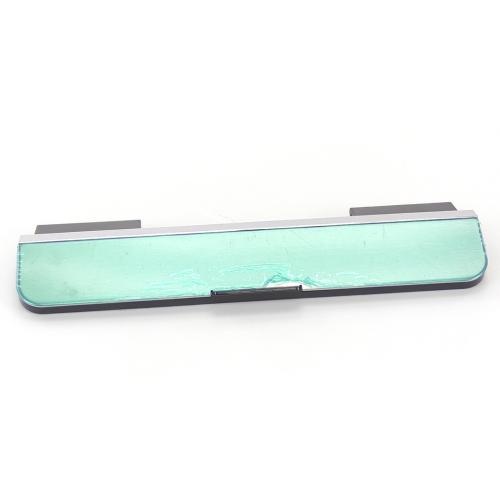
5513271279
Delonghi 5513271279 TANK COVER DEI 12531475
Brand: Delonghi
Category: Home & Garden > Kitchen & Dining > Kitchen Appliance Accessories > Coffee Maker & Espresso Machine Accessories > Coffee Maker & Espresso Machine Replacement Parts > Spout Covers